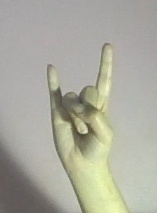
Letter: la